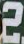
Number: 2